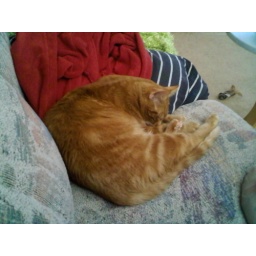
Root participates in an alternative cat curling. No Mountain Dew box required.